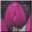
Label: tulip